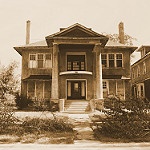
Label: buildings